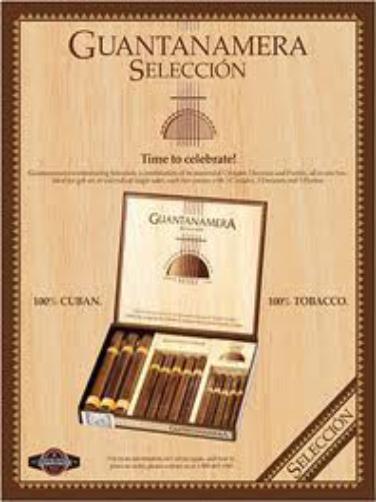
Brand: Guantanamera
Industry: Necessities